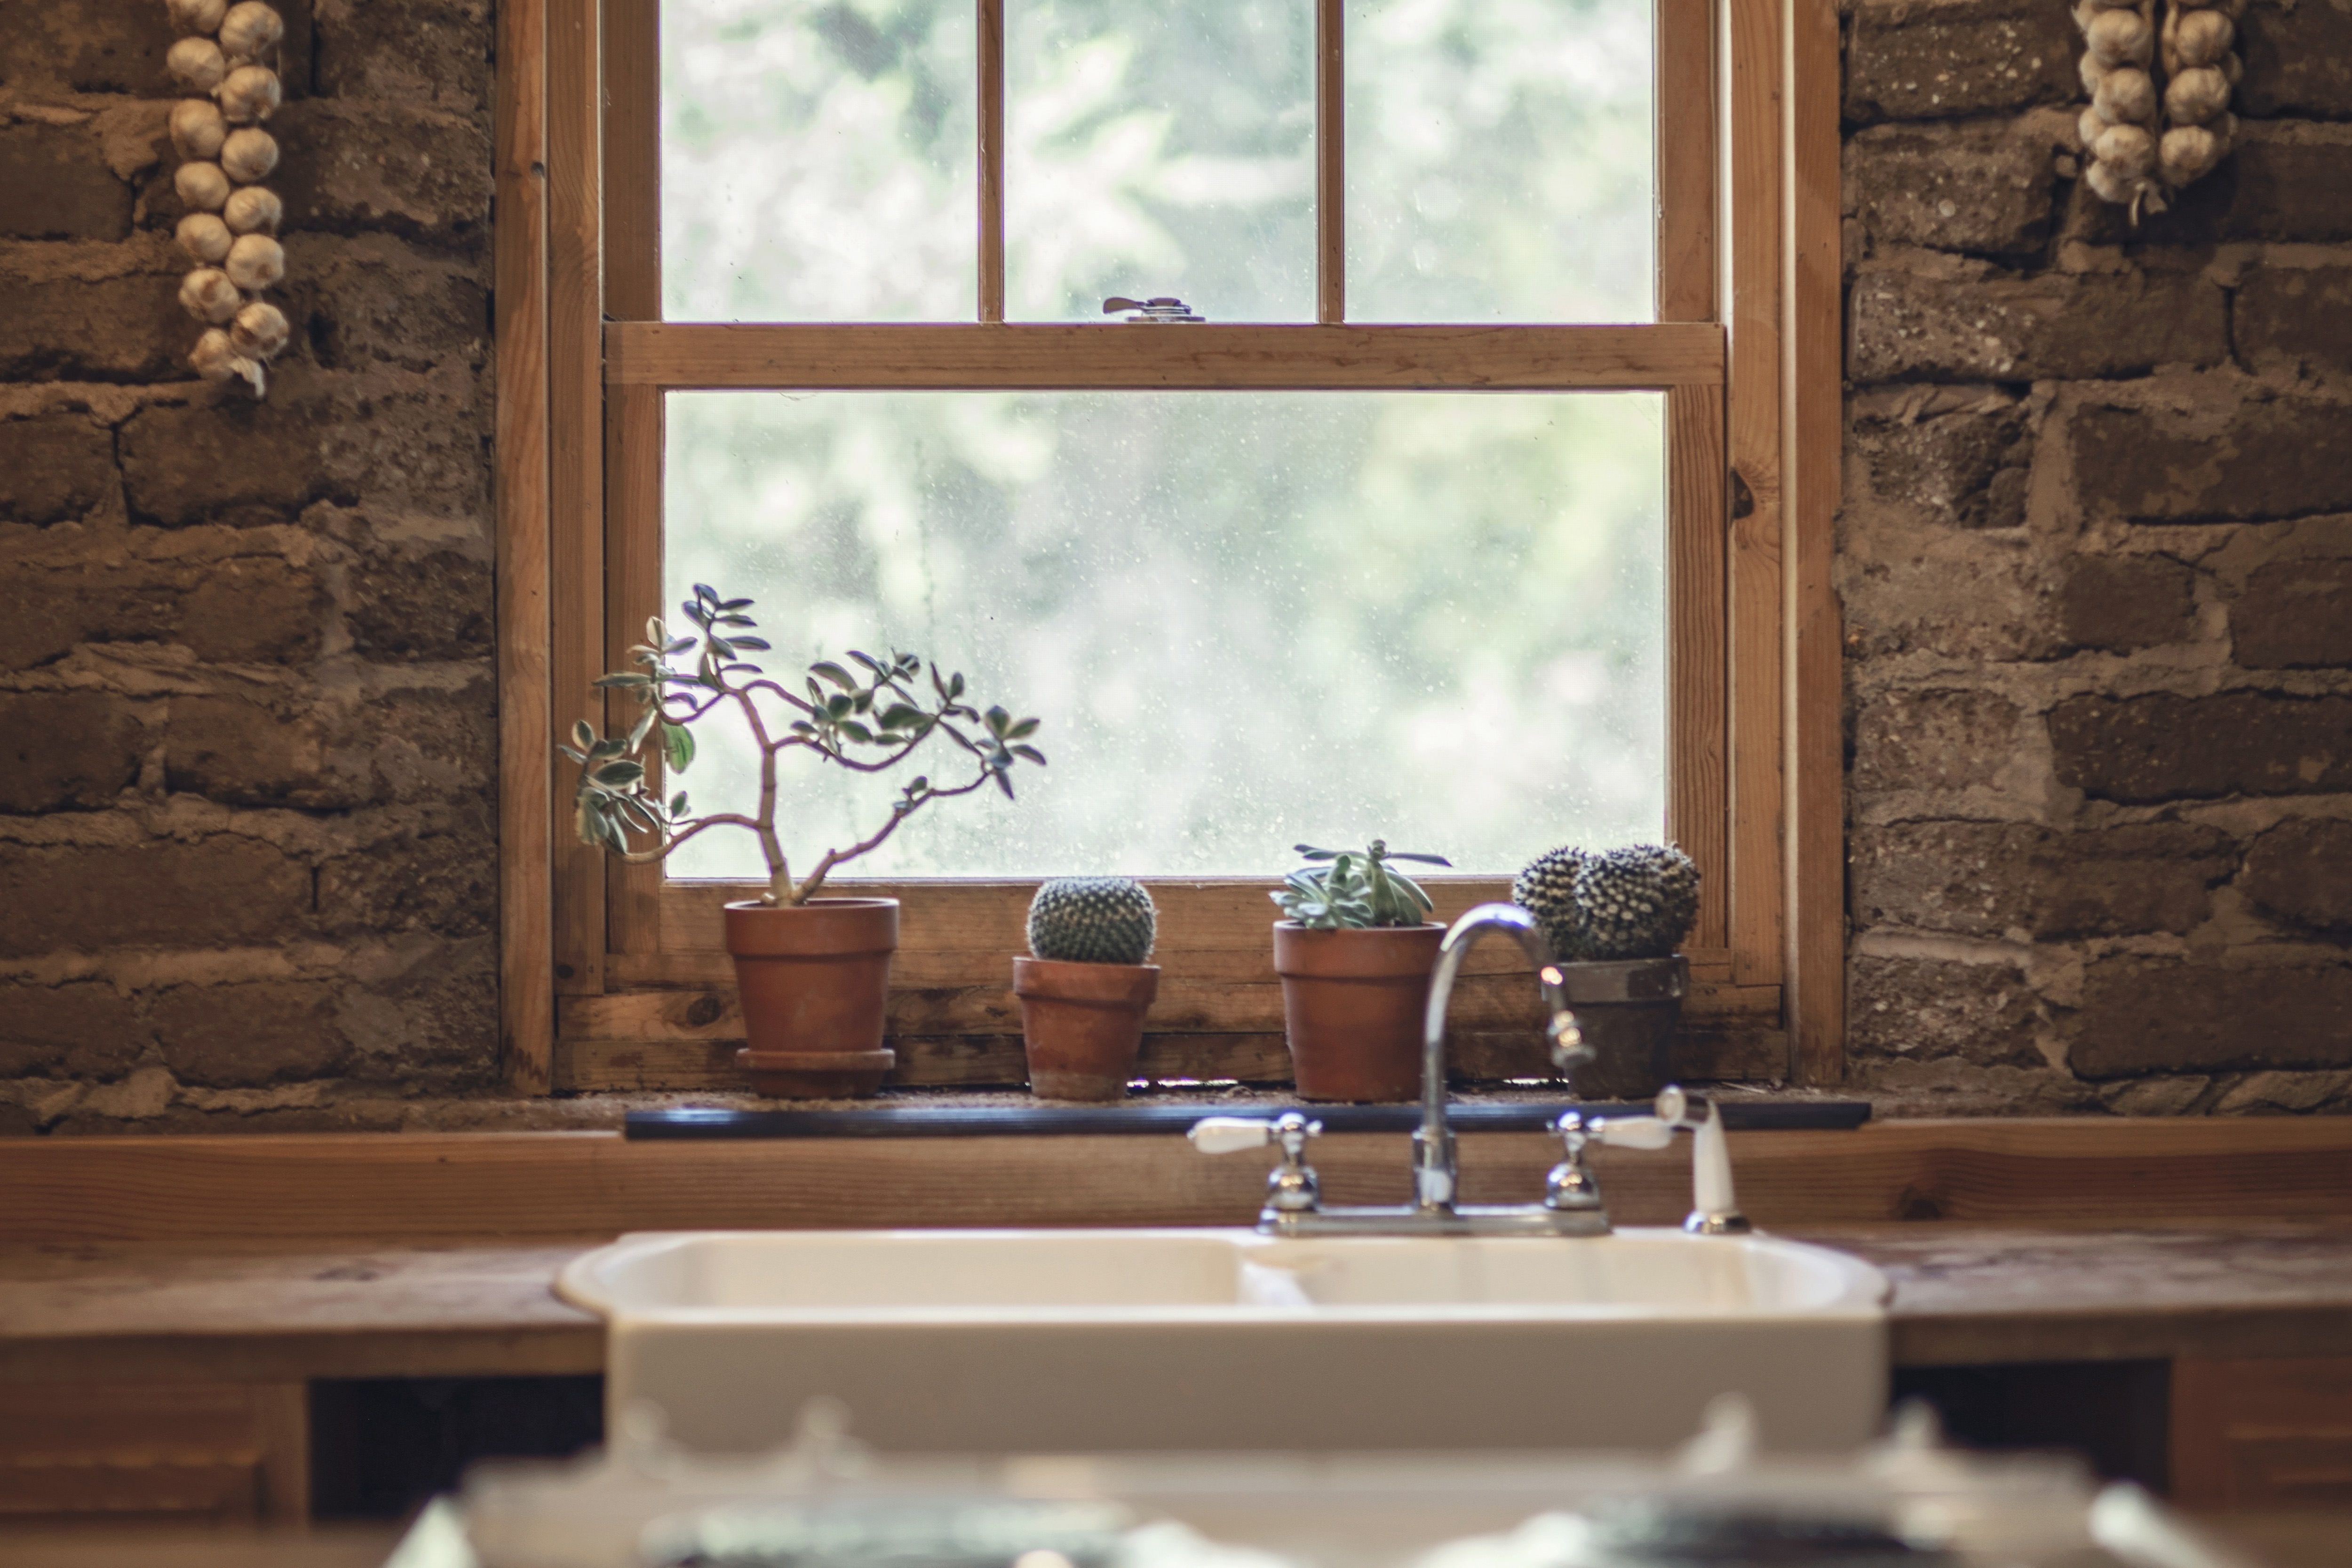
room, window, interior design, wall, furniture, table, home, restaurant, wood, building, brick, house, daylighting, glass, hardwood, flooring